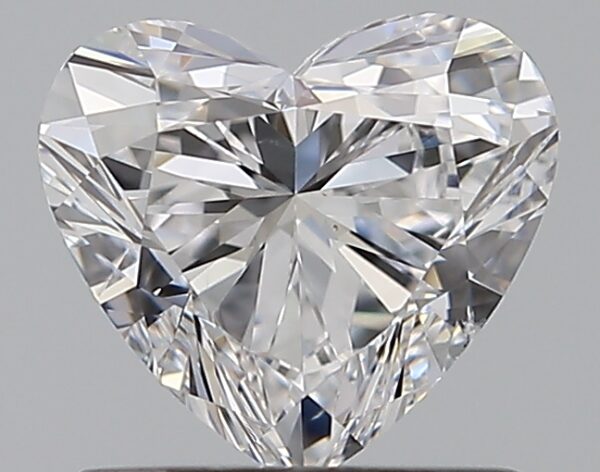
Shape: heart
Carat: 0.81
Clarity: SI1
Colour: D
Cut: EX
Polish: EX
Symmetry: EX
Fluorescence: N
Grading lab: GIA
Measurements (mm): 5.82 x 6.46 x 3.67